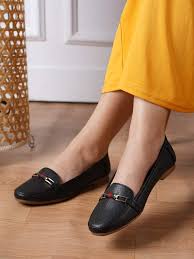
Label: Ballet Flat